Palace

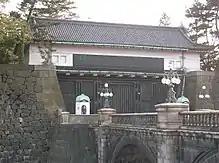
Tokyo Imperial Palace

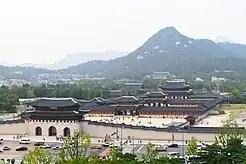
The Korean Gyeongbokgung palace

Azerbaijan has a number of palaces which belong to different ages. For example, there are palaces from the BC era and from the 12th century, like the "Goyalp" Palace of Eldiguzids Empire Atabeg— located in Nakhchivan city and built in the 1130s.